Answer in natural language. Considering the relative positions, where is black colour dog bed with respect to Doorway (highlighted by a blue box)? Choose between the following options: above or below
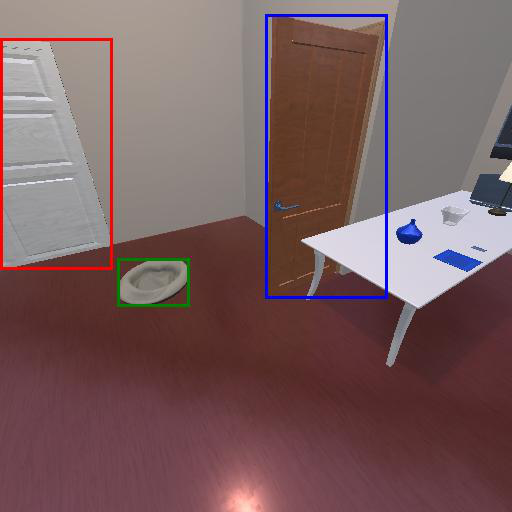
<answer>below</answer>